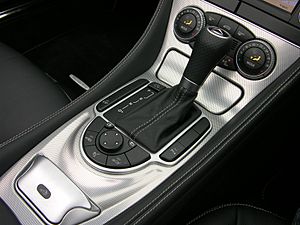
Automatgear
Automatgearskifteren i en Mercedes Benz SL 350
Et automatgear er en type gearkasse til motorkøretøjer, der automatisk skifter tandhjulsgearing mens køretøjet er i bevægelse. Dette gør, at føreren af motorkøretøjet ikke behøver at skifte gear manuelt. De fleste automatgear har fastsatte indstillinger for gearenes arbejdsområde, som oftest med en parkeringspal der låser gearkassens udgangsaksel.